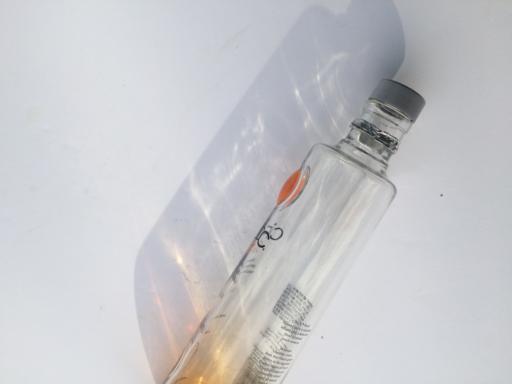
Label: glass